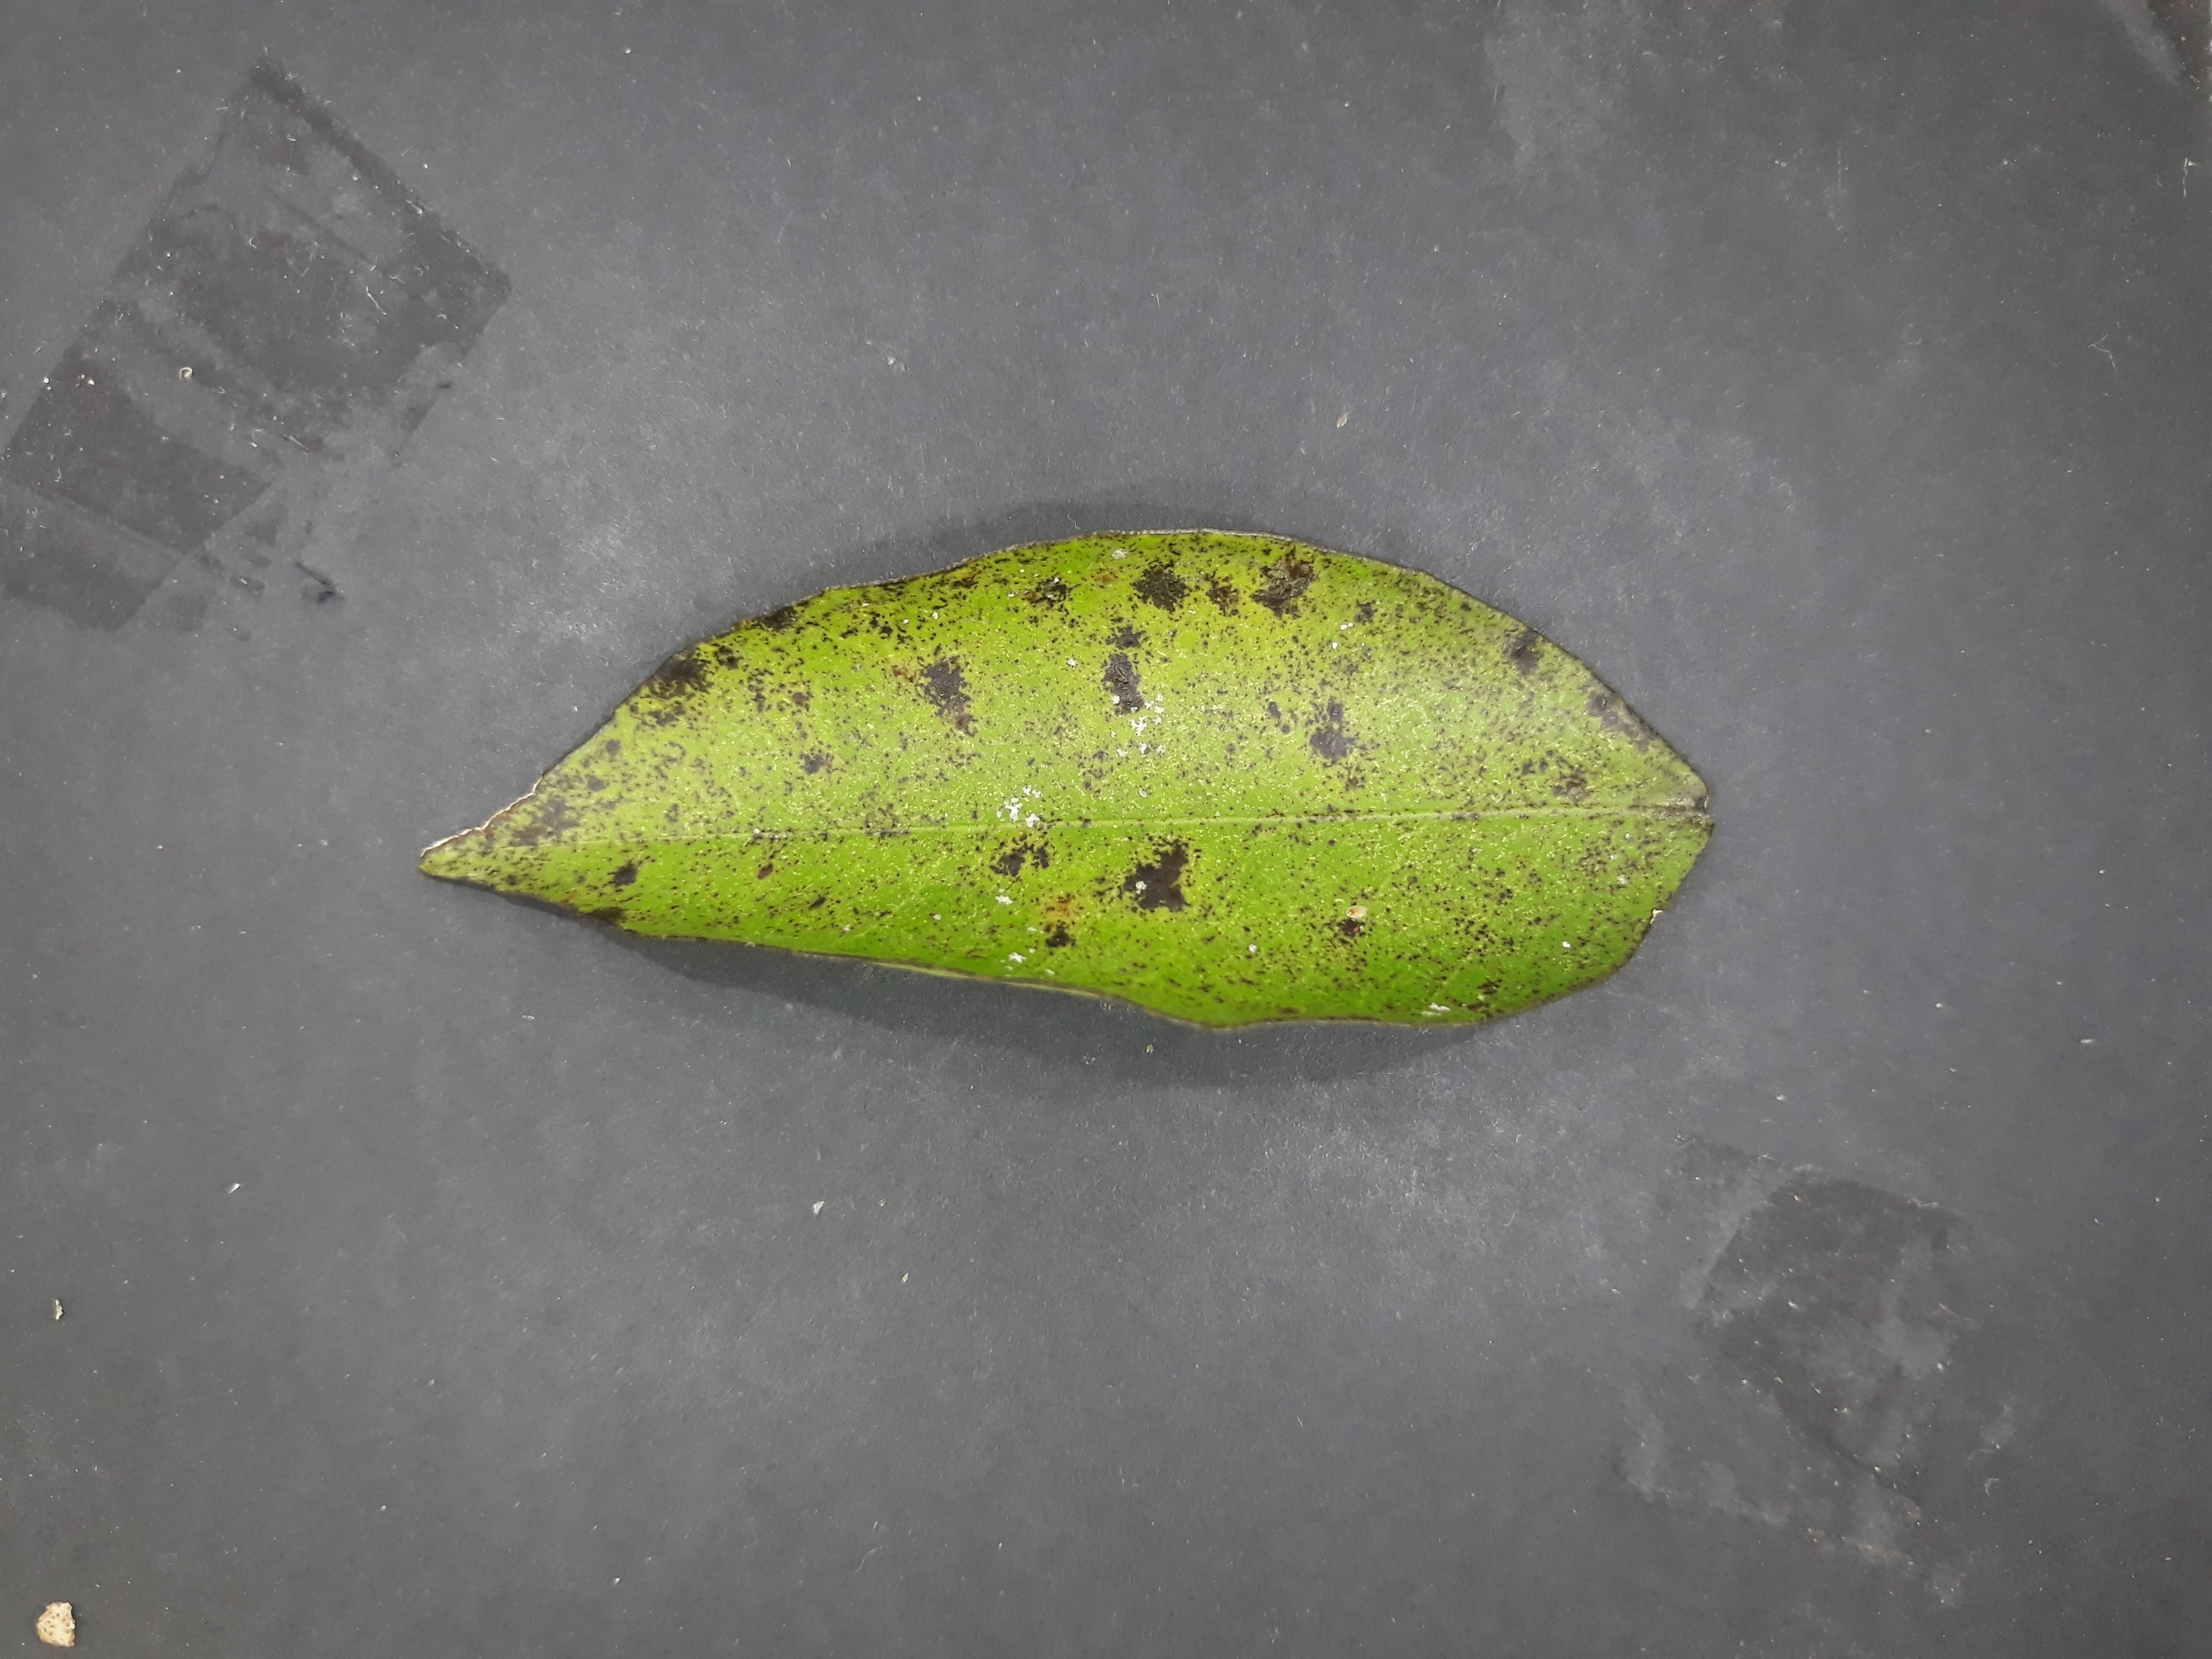
Label: Greasy_spot